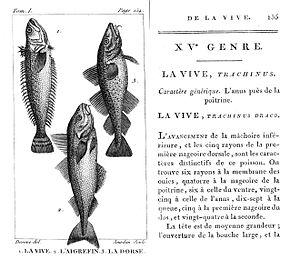
La vive (Trachinus draco), l'aigrefin (Melanogrammus aeglefinus, =Gadus aeglefinus), le dorse (Gadus morhua, =Gadus callarias).